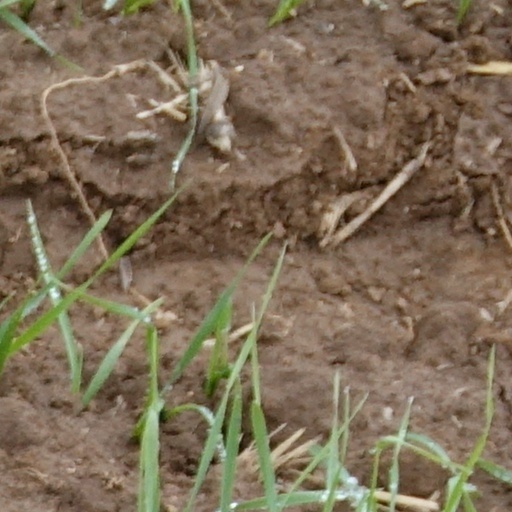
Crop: wheat